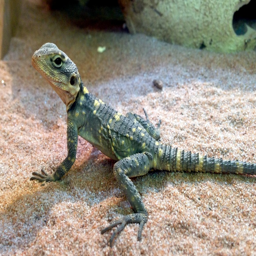
here 's one of religious text that hatched recently